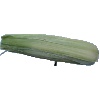
Label: corn_husk